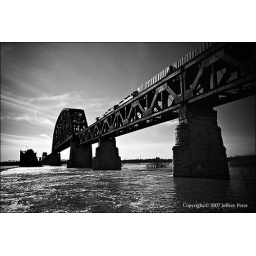
The railroad bridge at the Falls of the Ohio in Louisville/Southern Indiana.